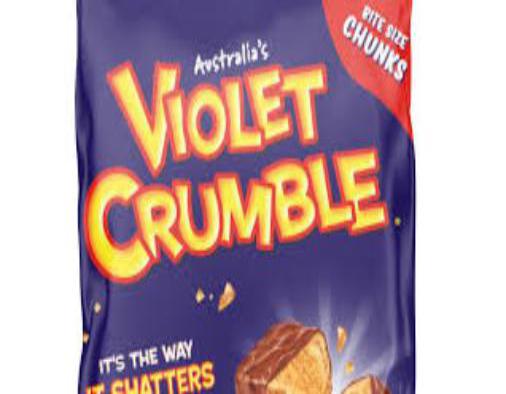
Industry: Food